Alexander Bagratovich Gruzinsky

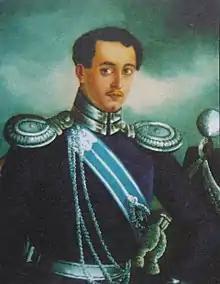

Prince Alexander, known in Russia as the "tsarevich" Alexander Bagratovich Gruzinsky (1820–1865) was a Georgian prince ("batonishvili"), a descendant of the Kartli-Kakhetian branch of Bagrationi dynasty, the former royal house of Georgia. Alexander was a son of Prince Bagrat of Georgia, the 4th son of king George XII of Georgia.